Thomas James Mulvany

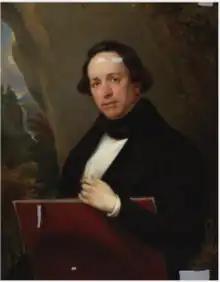

Thomas James Mulvany (1779–1845) was an Irish painter and keeper of the Royal Hibernian Academy.